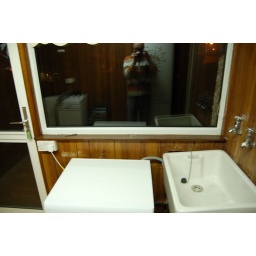
The kitchen and utility room of our house are being redecorated over the next 4 days.